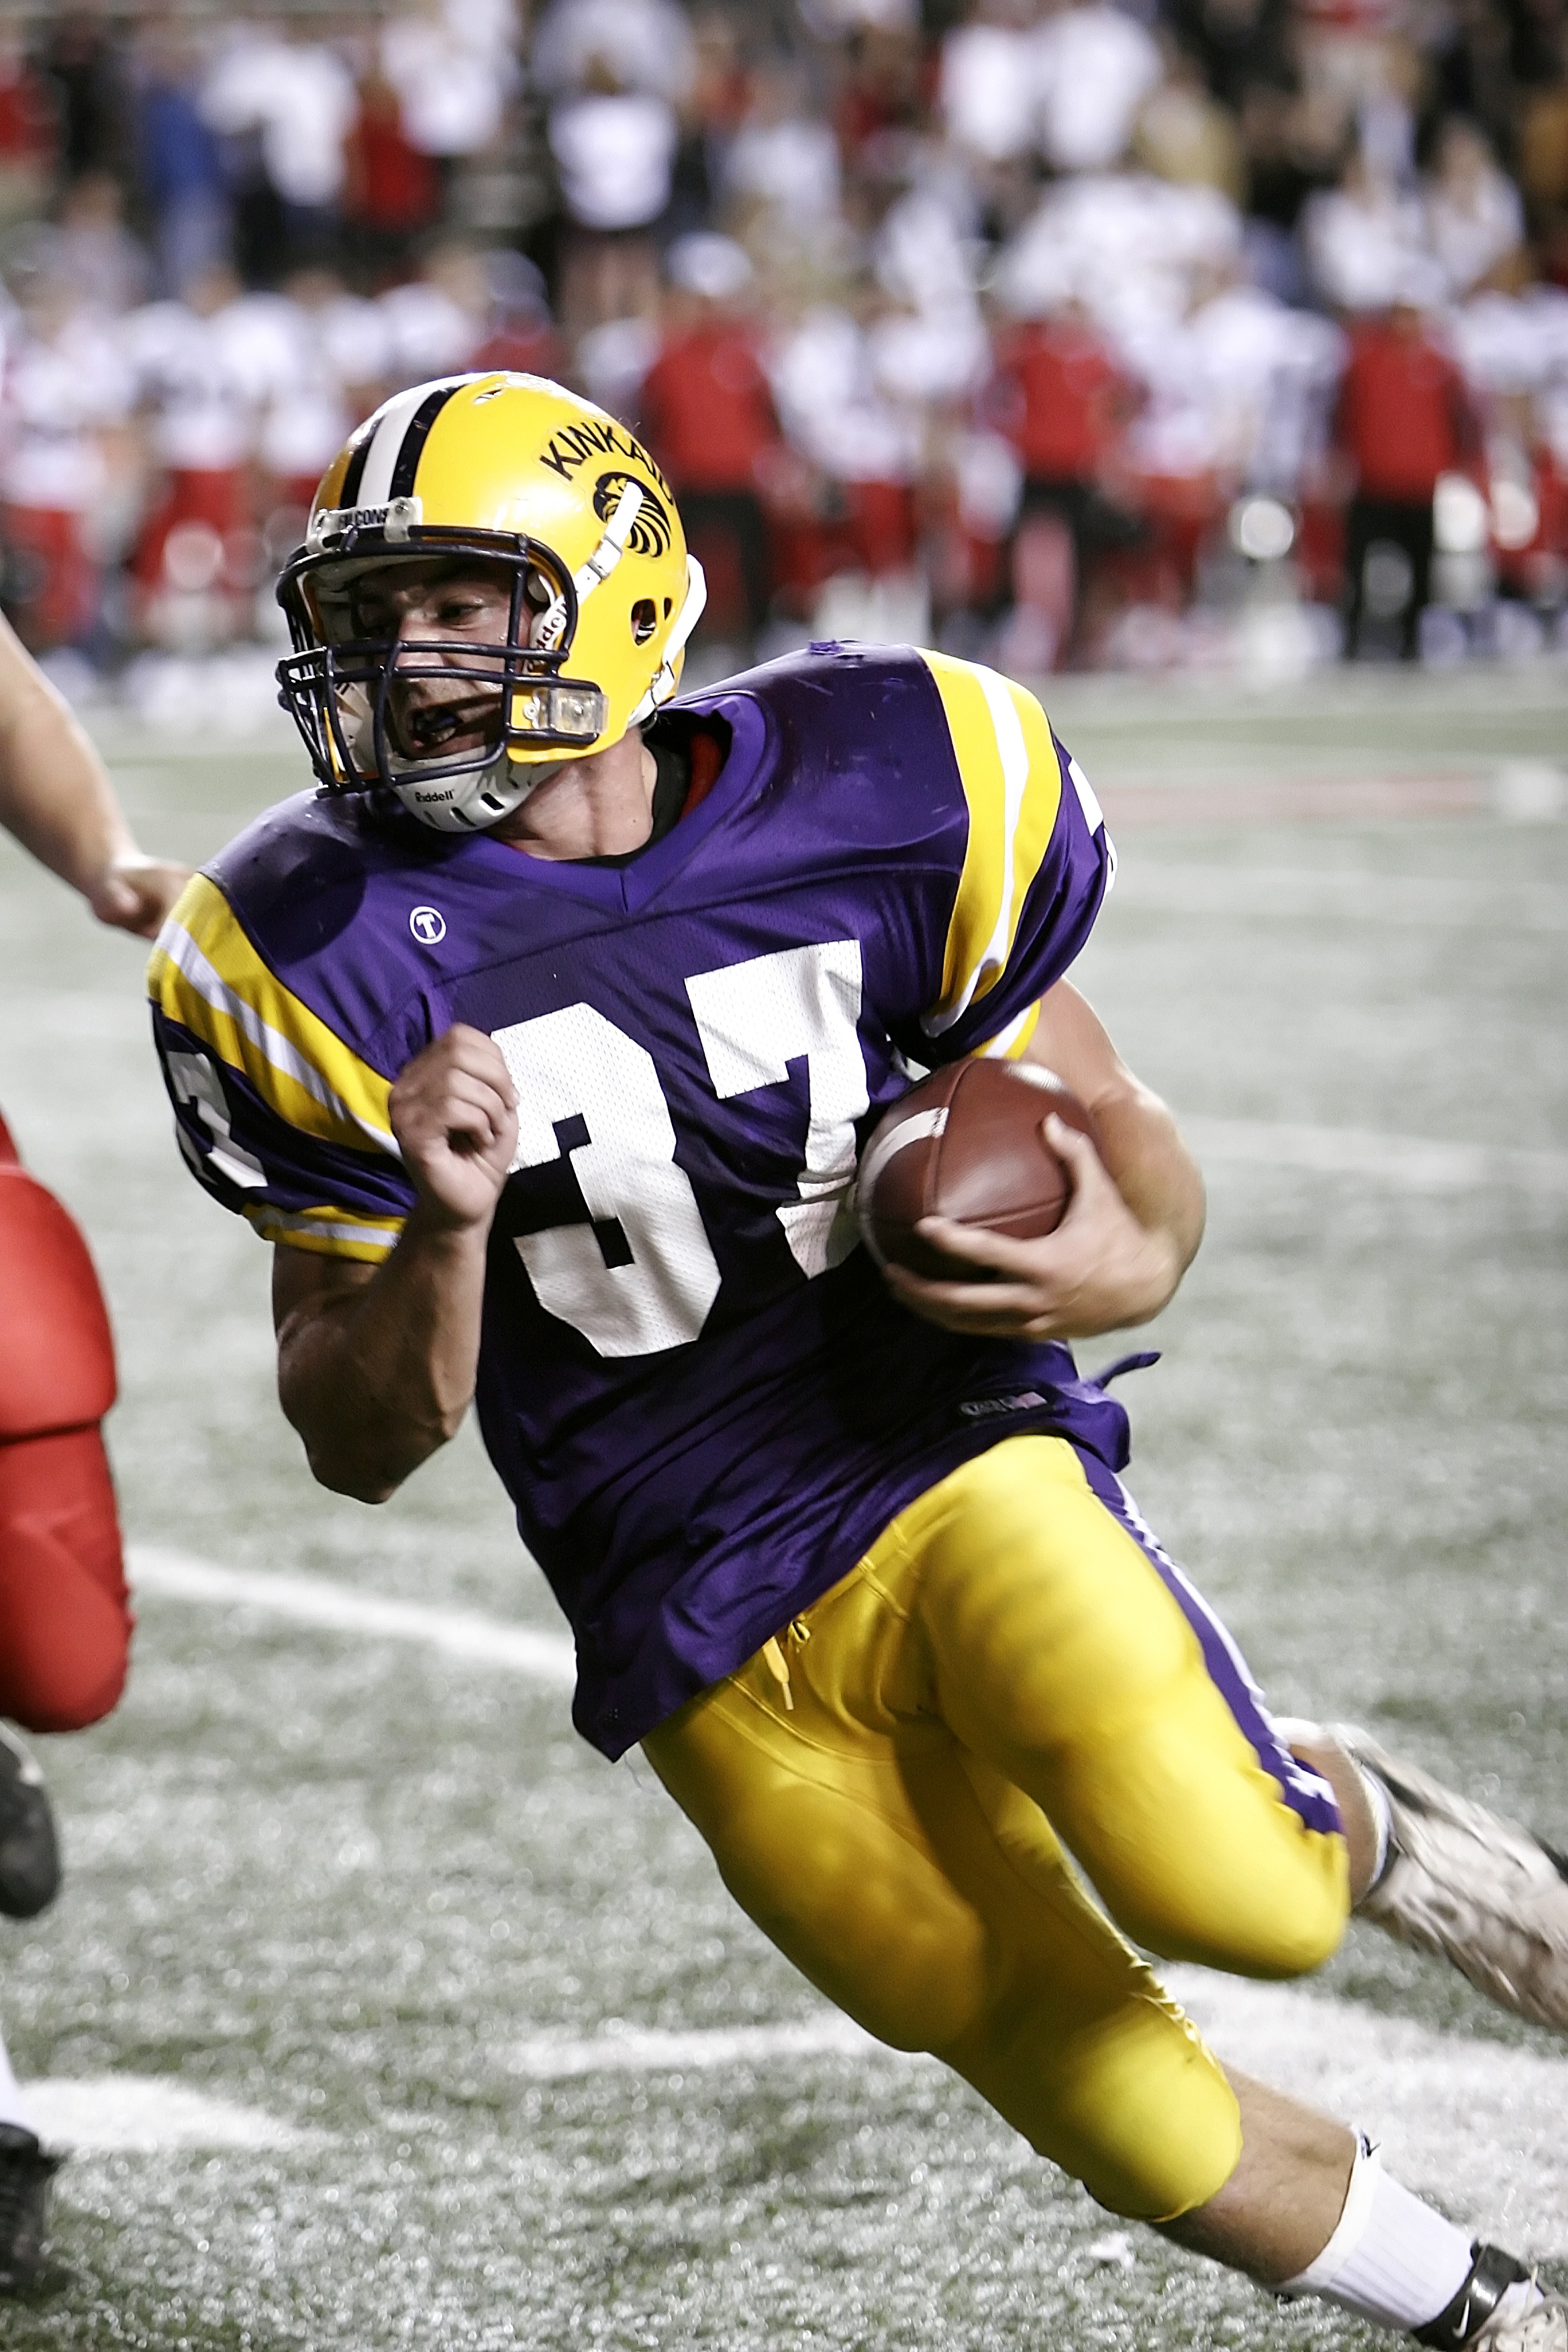
sport, game, play, run, male, action, soccer, runner, football, player, competition, american football, sports, helmet, ball, competitive, athlete, tackle, football player, football american, offense, ball carrier, gridiron, running back, high school, football game, pigskin, american football field, gridiron football